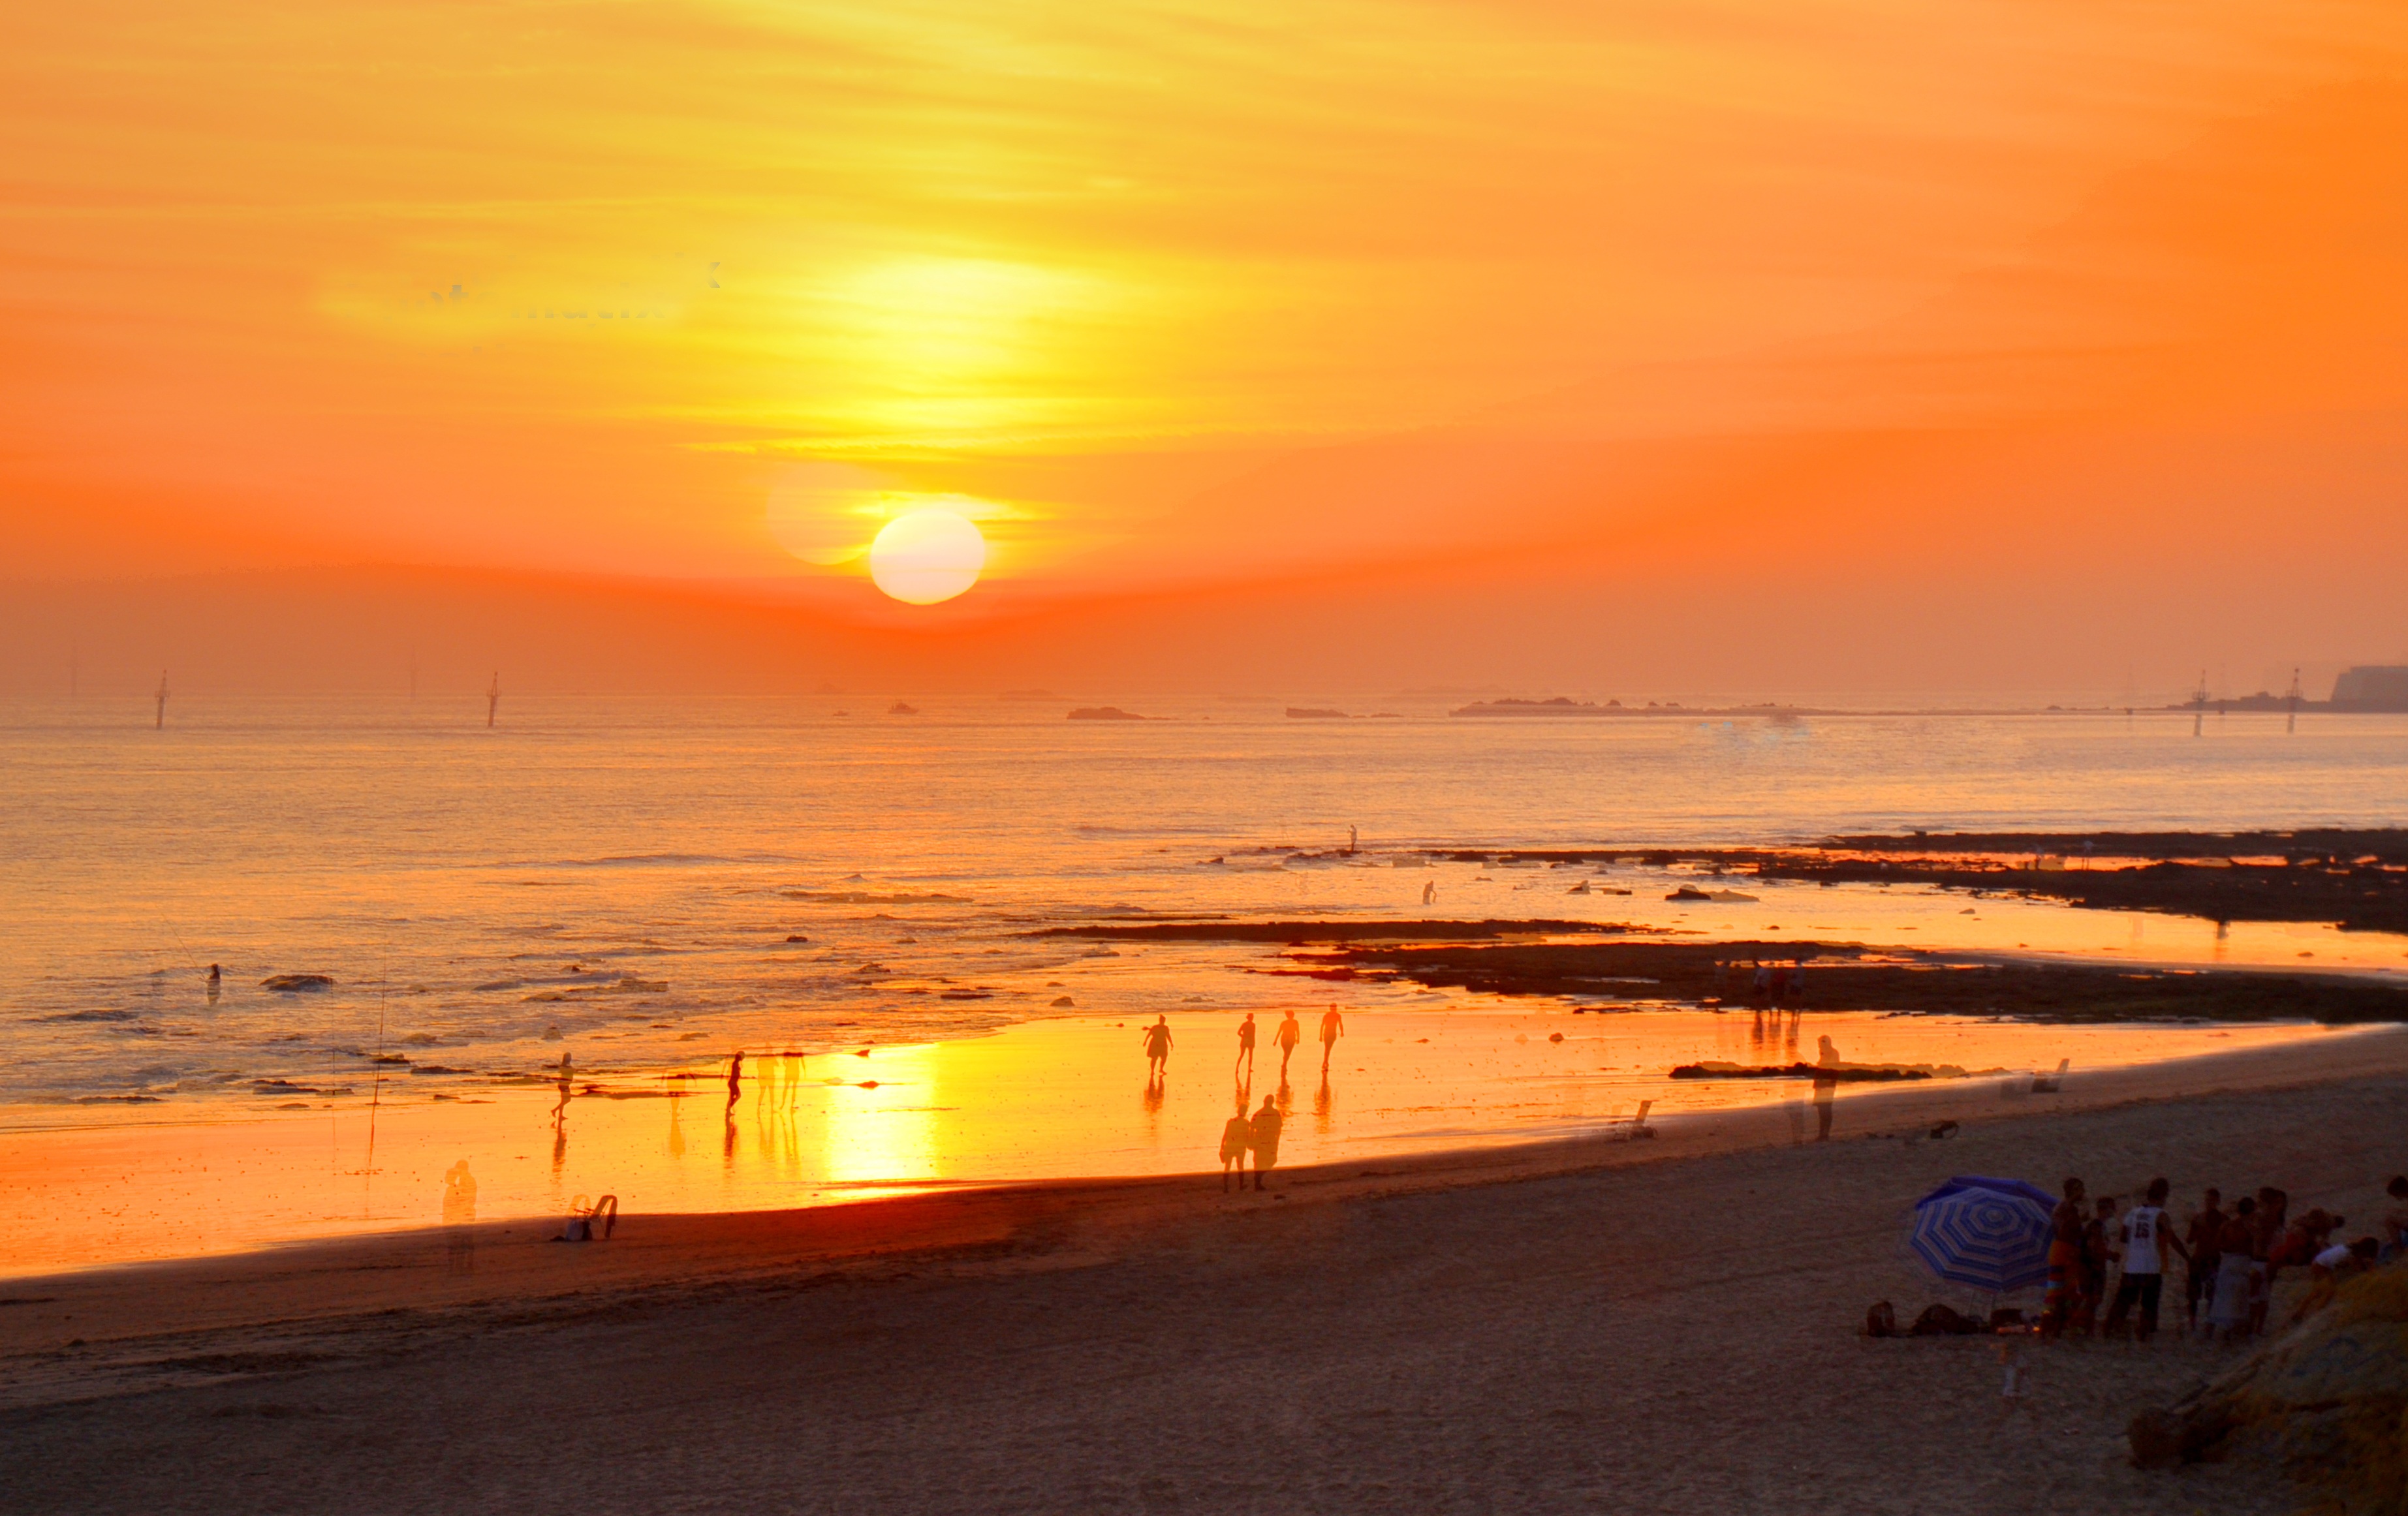
beach, sea, coast, sand, ocean, horizon, sky, sun, sunrise, sunset, sunlight, morning, shore, dawn, summer, dusk, evening, orange, holiday, costa, afterglow